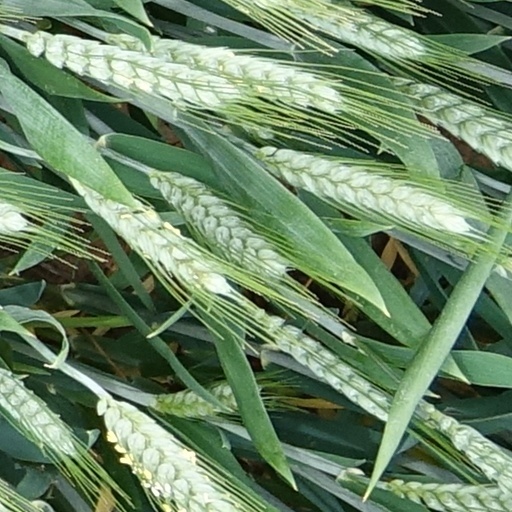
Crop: wheat